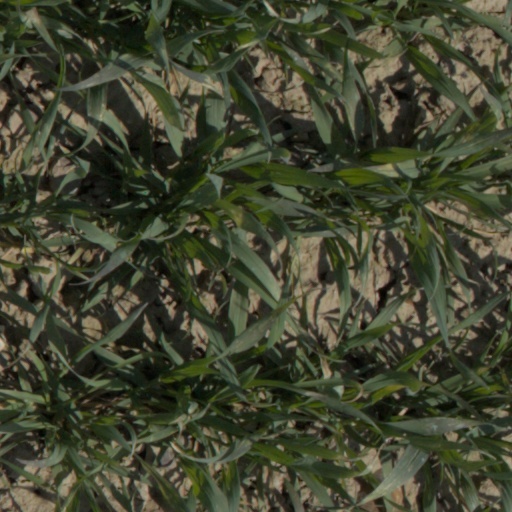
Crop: wheat